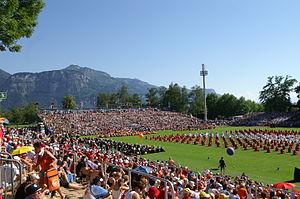
La Gymnaestrada 2007, également Weltgymnaestrada 2007 ou officiellement 13ᵉ Gymnaestrada mondiale 2007 Dornbirn a eu lieu du 8 juillet au 14 juillet 2007 à Dornbirn dans le Land autrichien Vorarlberg. Environ 22 000 gymnastes actifs de 53 pays et leurs accompagnateurs y ont participé. Cette 13ᵉ édition de la Gymnaestrada a été caractérisée par l'intense sympathie de la population et des quelque 4 000 volontaires.